NHL 99

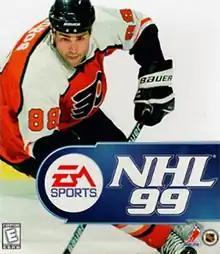
Cover art featuring Eric Lindros

NHL 99 is an ice hockey video game developed by Electronic Arts Canada. It was released in September 1998 and was the successor to "NHL 98".